Magnetic sail

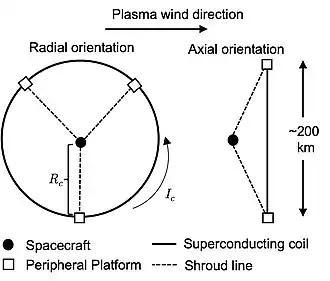
Andrews & Zubrin Magsail

The figure shows the magsail design consisting of a loop of superconducting wire of radius formula_123 on the order of 100 km that carries a direct current formula_138 that generates a magnetic field, which was modeled according to the Biot–Savart law inside the loop and as a magnetic dipole far outside the loop. With respect to the plasma wind direction a magsail may have a radial (or normal) orientation or an axial orientation that can be adjusted to provide torque for steering. In non-axial configurations lift is generated that can change the spacecraft's momentum. The loop connects via shroud lines (or tethers) to the spacecraft in the center. Because a loop carrying current is forced outwards towards a circular shape by its magnetic field, the sail could be deployed by unspooling the conductor wire and applying a current through it via the peripheral platforms. The loop must be adequately attached to the spacecraft in order to transfer momentum from the plasma wind and would pull the spacecraft behind it as shown in the axial configuration in the right side of the figure. This design has a significant advantage of requiring no propellant and is thus a form of field propulsion that can operate indefinitely.